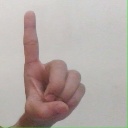
अक्षर: ड